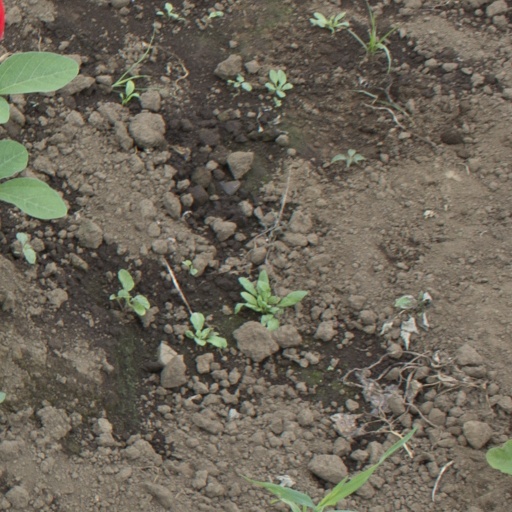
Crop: soybean